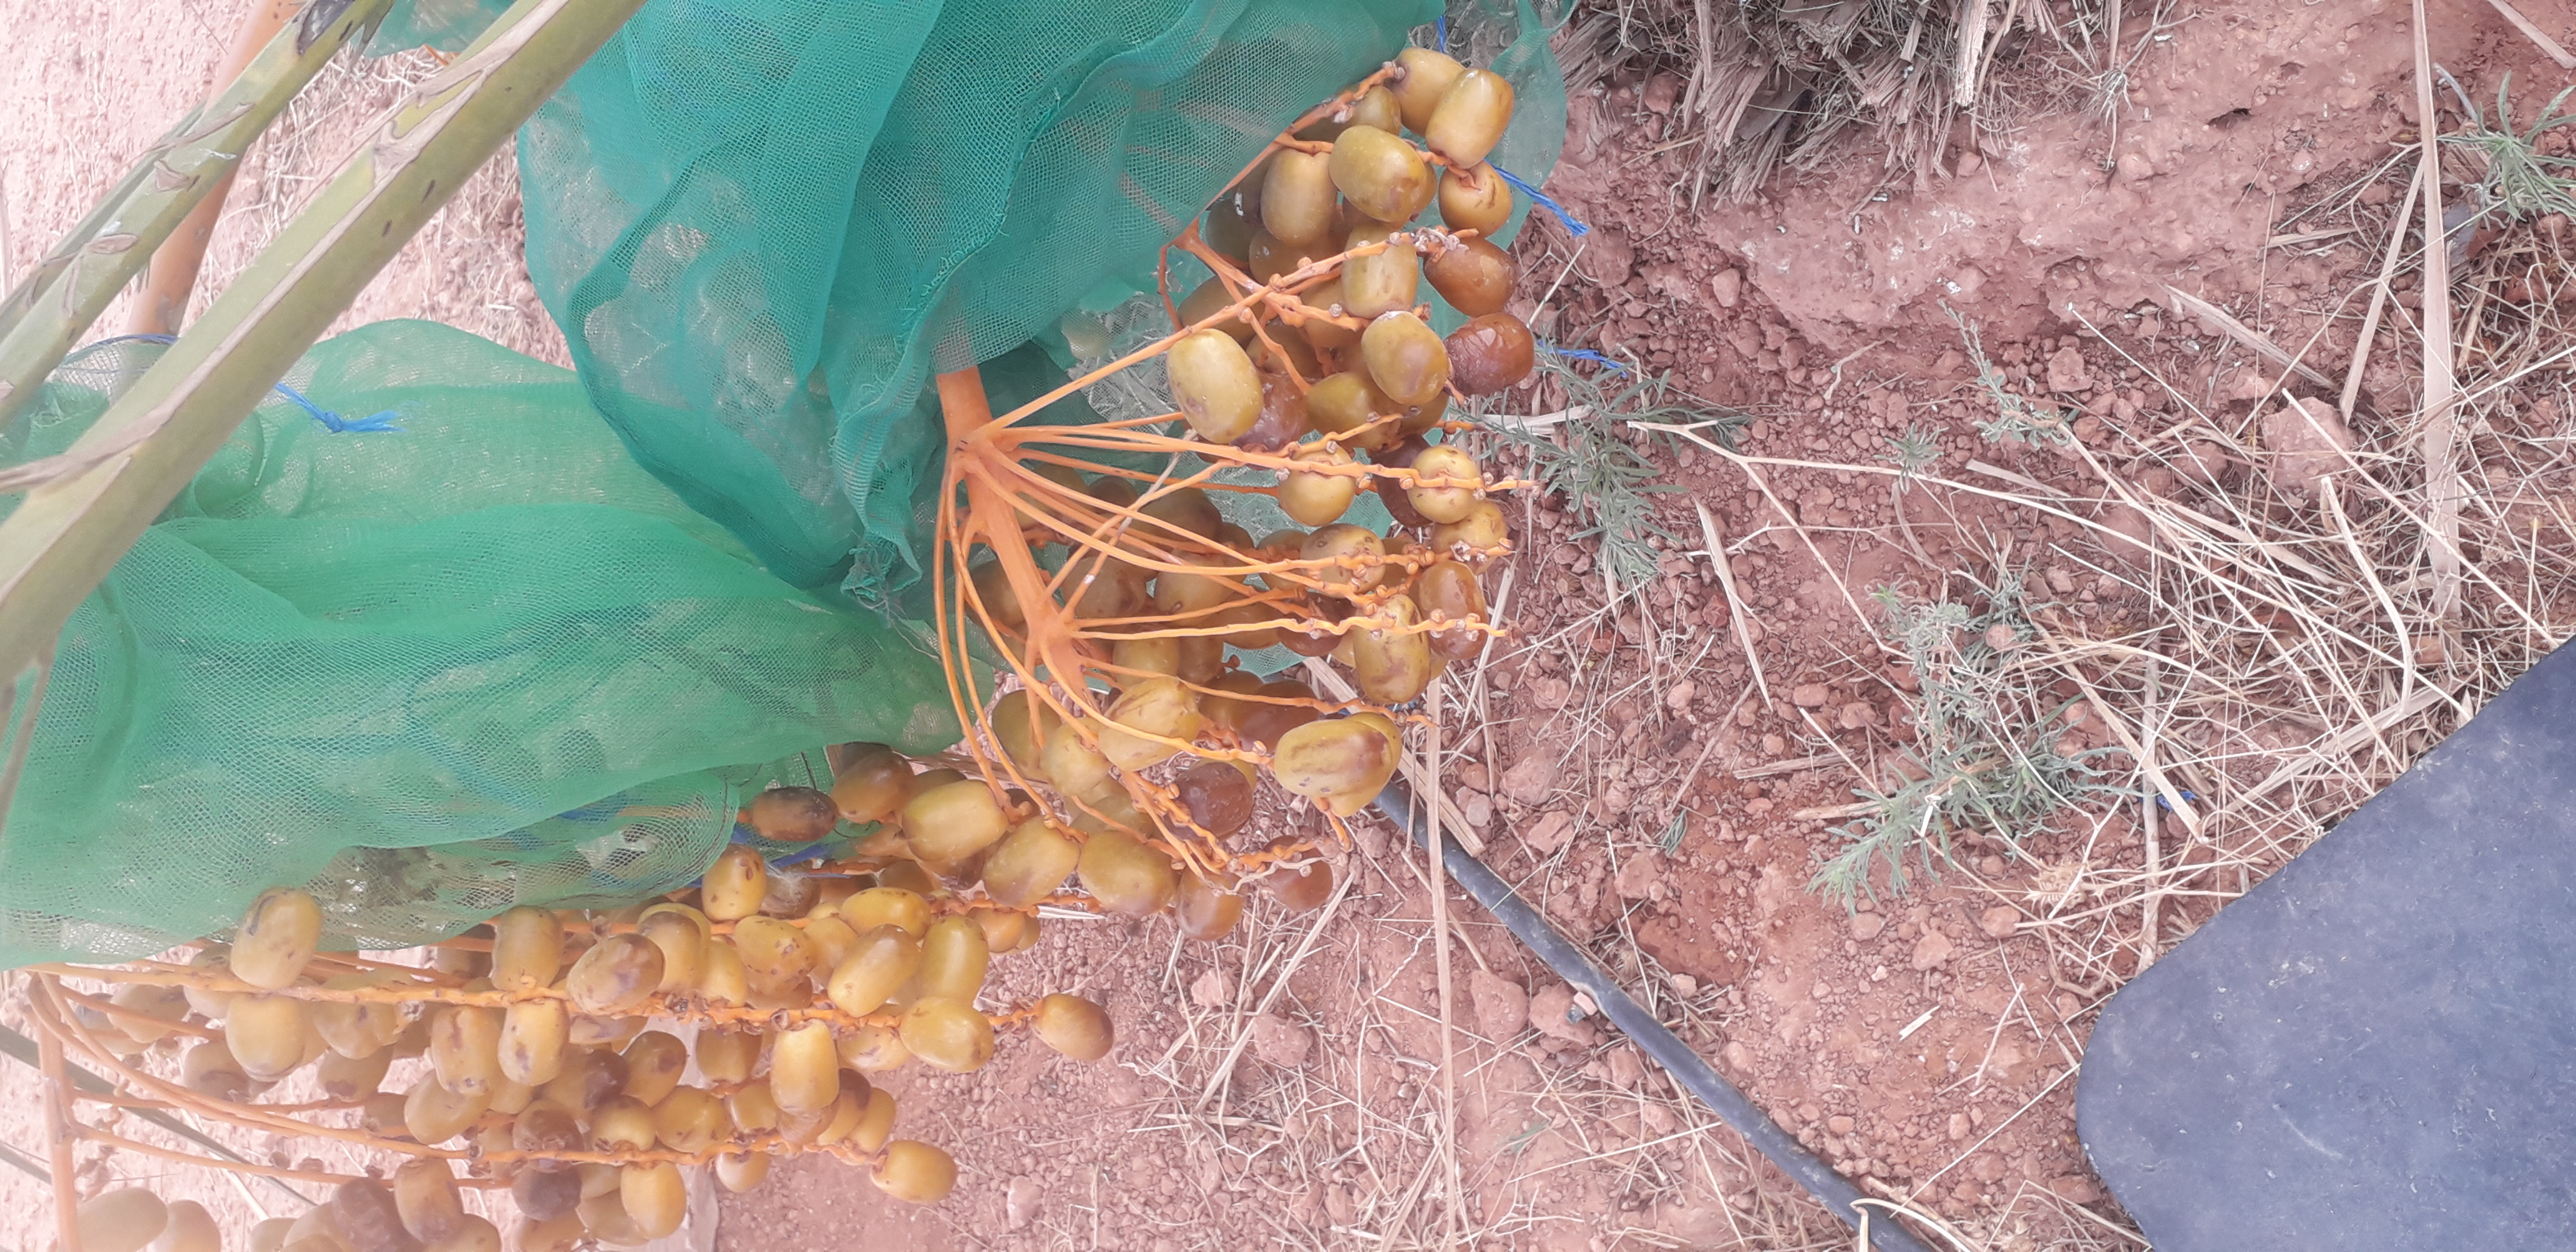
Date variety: Boufagous